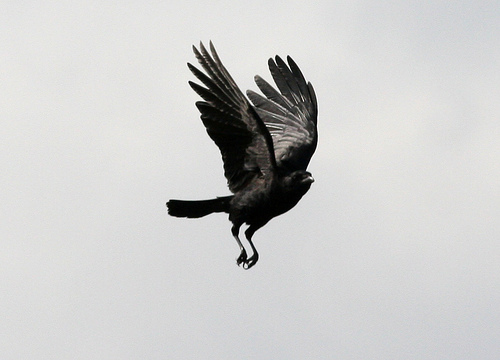
a large bird with a long wingspan, and black and white colored.
a large bird with black feathers covering its entire body, except for its wings which have black and white feathers.
this bird is completely black with a long hooked bill.
the bird has very long tarsus and tail, black feathers all over with a mix of some white feathers on its wings.
this is a black bird with long wings and a black beak.
this particular bird has long balck wings and black legs
this bird is black and white in color, with a black beak.
a black bird with large black wings, long feet, a long tail, a small head with a short beak.
this bird has wings that are black and has a thickb bill
this is a very large mostly black bird with large feet and legs.
Species: American Crow